Kassel-Rothwesten Airfield

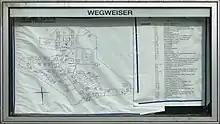
Map of the former "Fritz Erler Kaserne" in 2015, showing the status as of April 2002

After the US troops left on 1 October 1972, the facility passed to the Bundeswehr in 1973 and in 1975 it was renamed "Fritz Erler Kaserne". In March 2008, the staff of "Flugabwehrbrigade 100" was dissolved and the barracks were closed. After the German military left, the "Bundesanstalt für Immobilienaufgaben" (BIMA) took over. The civilian conversion involved the creation of a "Gewerbepark Fritz-Erler-Anlage" (business park), the former technical facilities of 42 hectares with various old buildings (power station, tank repair shop). Most of the former airfield has been turned into a photovoltaic power station (66 hectares). Around 17 hectares became a nature preserve.